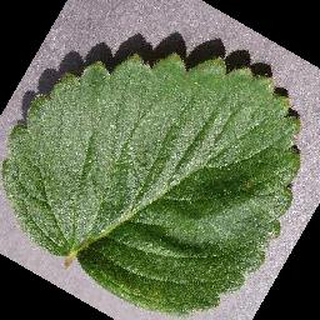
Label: healthy_strawberry